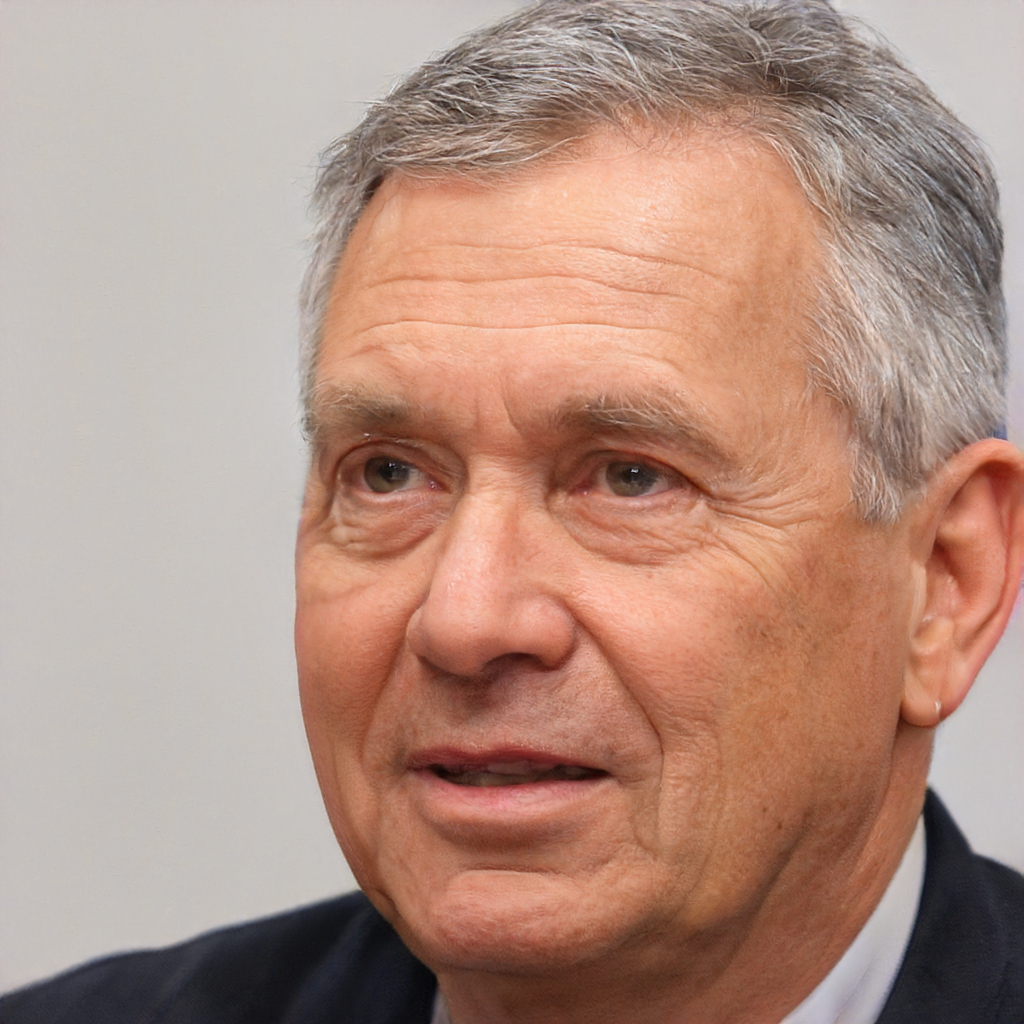
Gender: Male